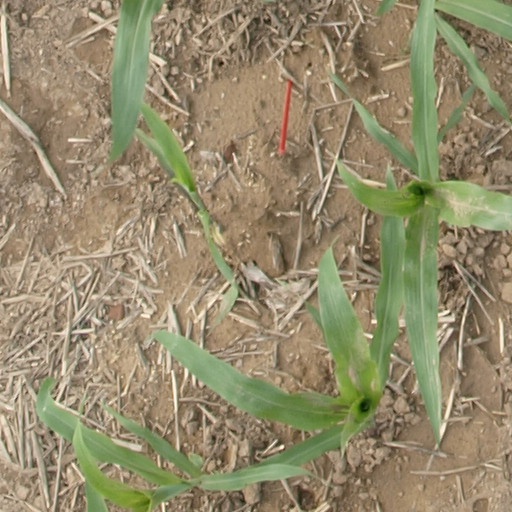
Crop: maize; corn